Department of Defense Medical Examination Review Board

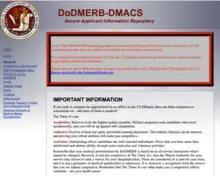
Screenshot of the DoDMERB Website, 8 Feb 2023

The Department of Defense Medical Examination Review Board (DoDMERB) is an element of the United States Department of Defense (DoD) which processes the medical components of admission for applicants to the United States Service Academies; Service Reserve Officer Training Corps (ROTC) programs; the Uniformed Services University of the Health Sciences (USUHS); and other officer accession programs as directed by the Department of Defense (DoD).